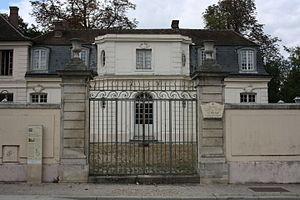
La Maison des musiciens italiens est un pavillon situé 15 rue Champ-Lagarde à Versailles en France. This building is inscrit au titre des Monuments Historiques. It is indexed in the Base Mérimée, a database of architectural heritage maintained by the French Ministry of Culture,
La Maison des Italiens à Versailles, parfois appelée à tort Maison des musiciens italiens, est une maison de style rocaille, érigée en 1752 au nᵒ 15 rue Champ-Lagarde à Versailles par Jacques Hardouin-Mansart, pour la comtesse d'Argenson épouse séparée du comte d'Argenson. Protégée au titre des monuments historiques, elle est depuis 1986 le siège de l’Union compagnonnique des compagnons du tour de France des devoirs unis.